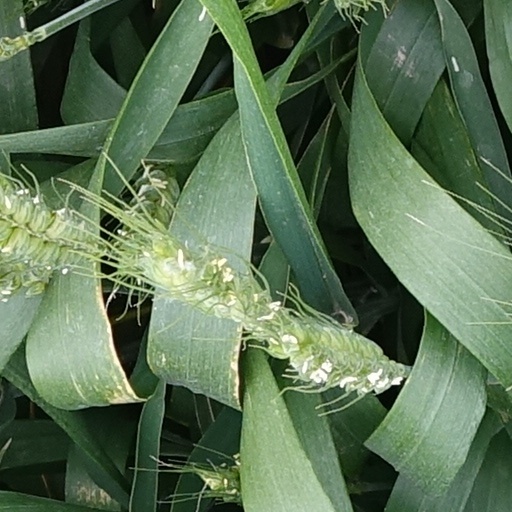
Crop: wheat